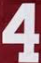
Number: 4